C/2013 V5 (Oukaimeden)

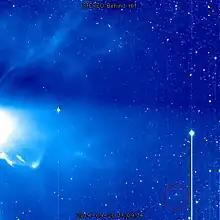
Comet Oukaimeden imaged by STEREO HI-1B on 26 September 2014

C/2013 V5 (Oukaimeden) is a retrograde Oort cloud comet discovered on 12 November 2013 by Oukaimeden Observatory at an apparent magnitude of 19.4 using a reflecting telescope.